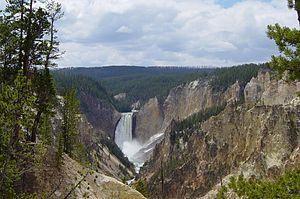
Le Wyoming /wi.o.miŋ/ est un État de l'Ouest des États-Unis, bordé à l'ouest par l'Idaho, au nord par le Montana, à l'est par le Nebraska et le Dakota du Sud et au sud par le Colorado et l'Utah. Le tiers de l’État est situé dans les Grandes Plaines, mais le Wyoming est montagneux sur tout le reste de son territoire. C'est aussi l'État le moins peuplé des États-Unis avec ses 563 626 habitants. Sa capitale et plus grande ville est Cheyenne.
La biodiversité désigne la variété des formes de vie sur la Terre. Ce terme composé du préfixe bio et du mot « diversité ». Elle s'apprécie en considérant la diversité des écosystèmes, des espèces et des gènes dans l'espace et dans le temps, ainsi que les interactions au sein de ces niveaux d'organisation et entre eux. Lorsque la science cherche à évaluer la biodiversité, d'un lieu particulier, les différents éléments des listes d'espèces, écosystèmes ou gènes sont pondérés en fonction de leur rareté.
Le parc national de Yellowstone est un parc national des États-Unis, ainsi qu'un site du patrimoine mondial protégé par l'UNESCO, couvrant trois États au nord-ouest du Wyoming, au sud-est de l'Idaho et au sud-ouest du Montana. Créé le 1ᵉʳ mars 1872 par le président Ulysses S. Grant, Yellowstone est le plus ancien parc national du monde. Il s'étend sur 8 983 km², soit une superficie plus importante que celle de la Corse.
Cet article décrit la politique environnementale des États-Unis, c'est-à-dire l'ensemble des lois et des décisions gouvernementales ayant des conséquences sur l'environnement.